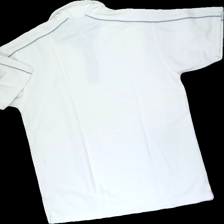
View: back
Type: T-shirt
Category: Men
Brand: Not in the list
Brand text on label: ukhhh
Colors: White
Material: 100% cotton
Cut: Regular
Season: Summer
Stains: Major
Smell: Minor
Holes: Minor
Damage: stains
Damage location: top left
Damage 2: stains
Damage 2 location: bottom center
Damage 3: stains
Damage 3 location: middle right
Price range: <50
Recommended usage: Reuse
Description: white t-shirt, very dirty
Comment: Test for new update